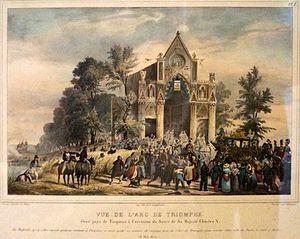
lors de l'Exposition «
Tinqueux est une commune française de plus de 10 000 habitants, située dans le département de la Marne en région Grand Est. Elle fait partie de la communauté urbaine du Grand Reims Reims Métropole. Ses habitants sont appelés les Aquatintiens.
Du temps du royaume des Francs puis de France, l'avènement du nouveau roi était légitimé par la cérémonie de son couronnement avec la couronne de Charlemagne à Notre-Dame de Reims. Cependant, le roi n'avait pas besoin d'être reconnu comme monarque français ; le nouveau roi montait sur le trône automatiquement à la mort de son prédécesseur, cela étant symbolisé une première fois lorsque le cercueil du monarque précédent descendait dans la chapelle de la basilique Saint-Denis, et que le duc d'Uzès, premier pair de France, proclamait : « Le roi est mort, vive le roi ! ».